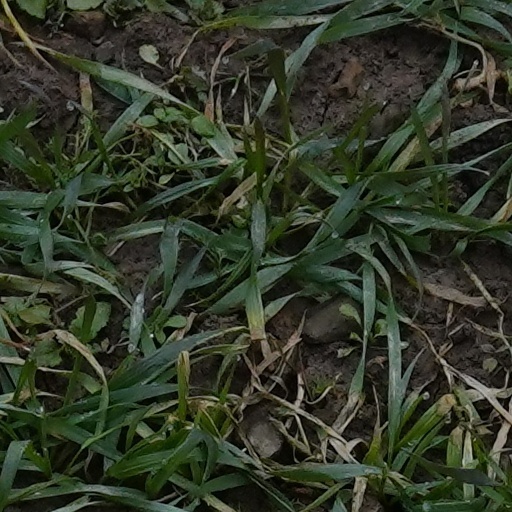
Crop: wheat